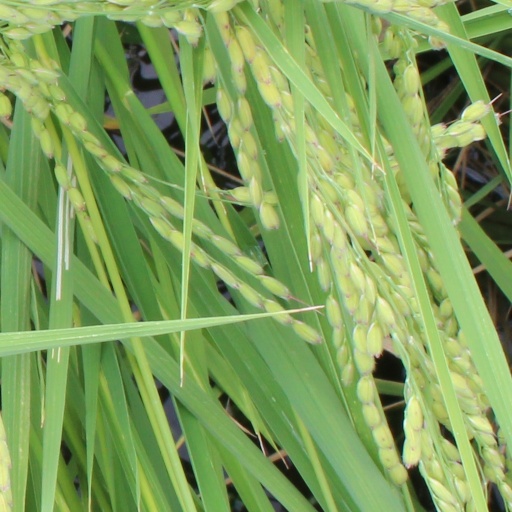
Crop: rice